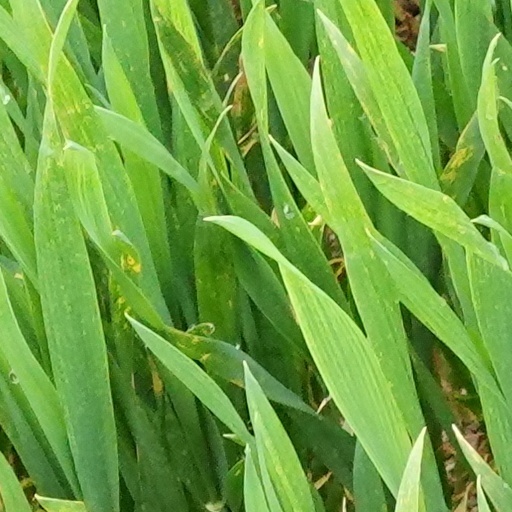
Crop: wheat